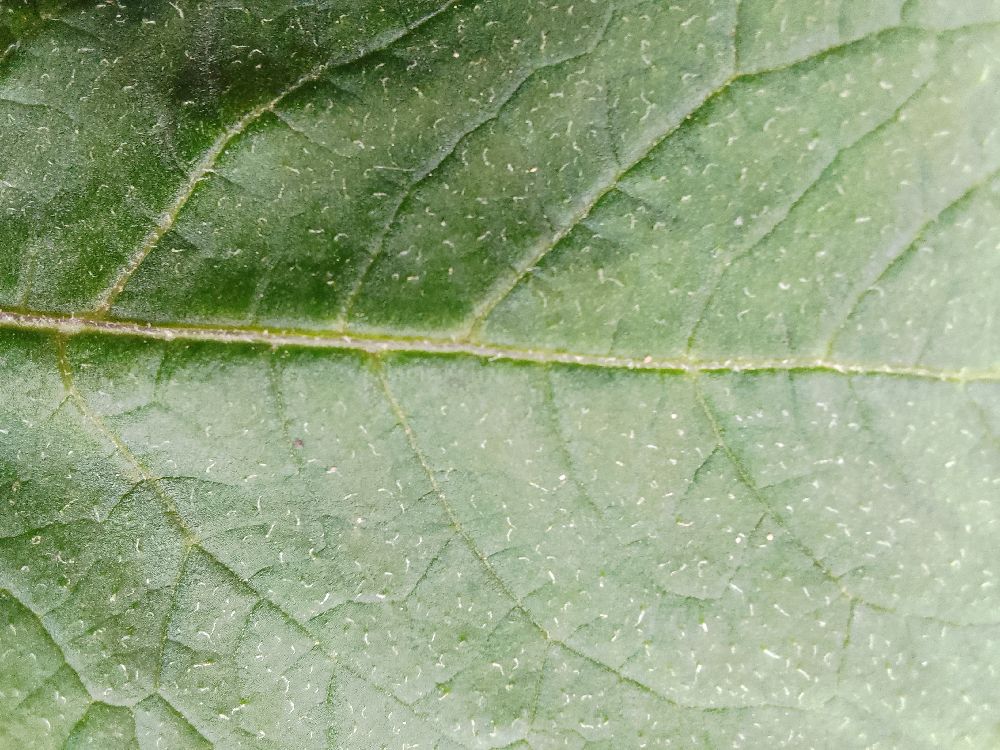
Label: Healthy